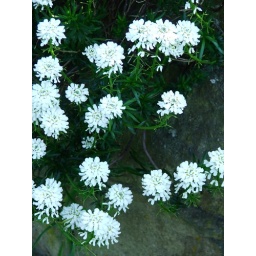
Pristine white brightens the rock wall beneath the blossom tree above.